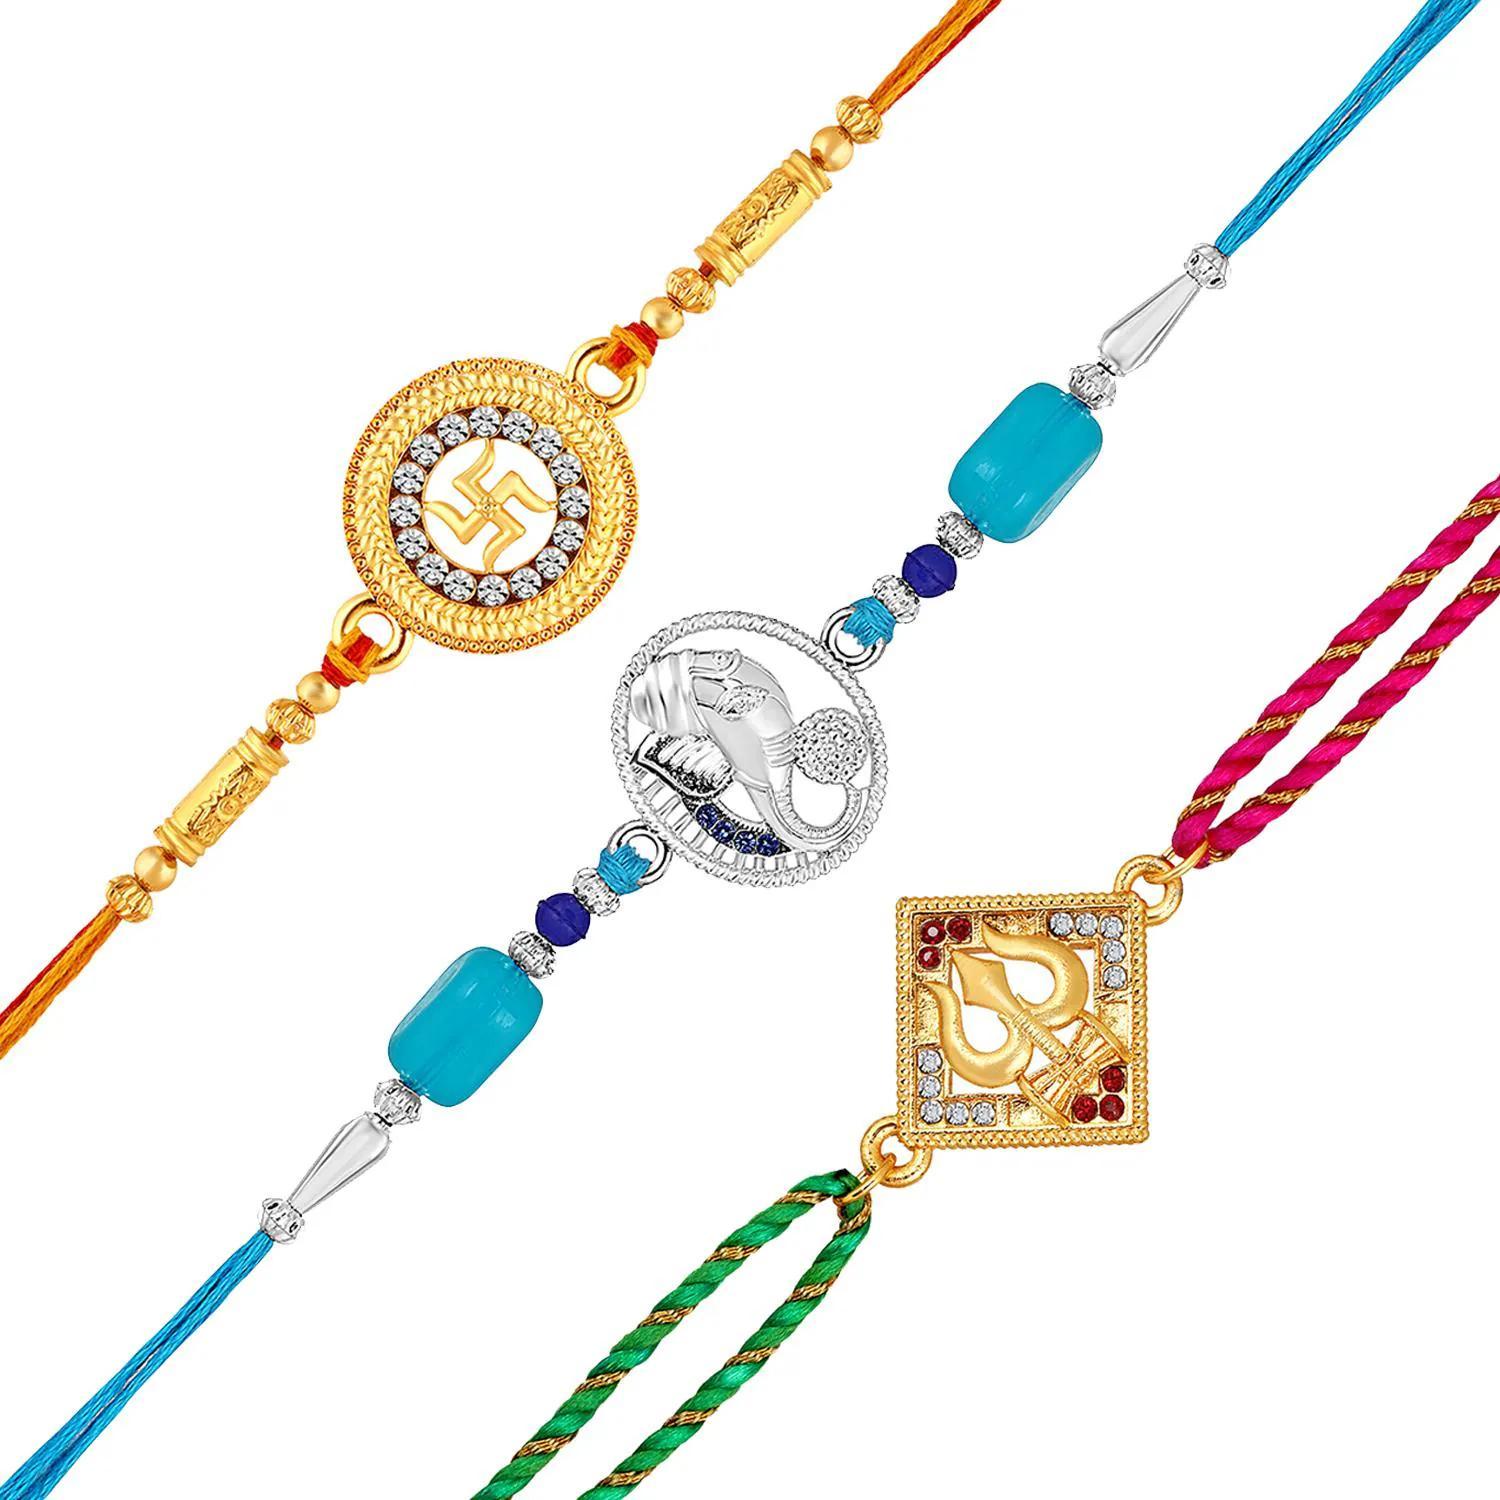
 Mahi Religious Combo of Swastik, Ganpati, and Trishul Religious Rakhis for Brother, Bhai, Bro (RCO1105714M)
Type: Rakhis
Brand: Mahi
Price: Rs. 339
 Celebrate Raksha Bandhan with our exquisitely crafted Rakhi, designed to strengthen the bond between siblings. This traditional Rakhi features intricate beadwork and durable thread, ensuring it stands the test of time. Handmade with care, each Rakhi is a unique and meaningful gift for your brother. Each Rakhi carries heartfelt blessings and good wishes for your brother's well-being and success. Celebrates the bond of love and protection between siblings, a cherished tradition in Indian culture.
Features: The Rakhi is adorned with vibrant colors and attractive embellishments that add a touch of elegance to the celebration.,Content in Box : 3 Rakhis ; Cultural Significance: This beautiful Rakhi will acknowledge your love for Your Brother with the promise that your bond with him will grow stronger as time goes on.,Vibrant Colors: Adding bright and playful colors to the celebration will make it stand out and make it more enjoyable. This Rakhi Combo comes with a Small Rakhi Greeting Card along with a few grams of Roli & Chawal,Celebrate the bond of love and protection with our exquisite Rakhis. Share the joy of Raksha Bandhan Festival with this beautiful Rakhi, a token of love, protection and blessings.,Adjustable Size and Easy to tie: Designed to fit wrists of all sizes. It is simple and easy to tie the Rakhi securely and effortlessly.
Included: 3 Rakhis